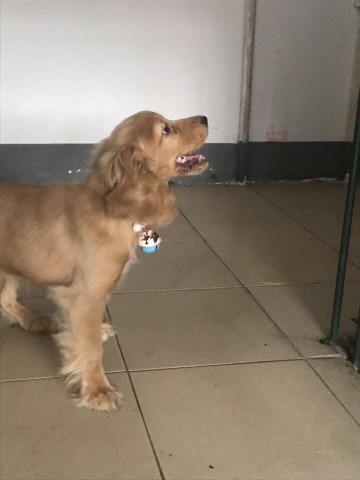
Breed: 286-n000111-cocker_spaniel